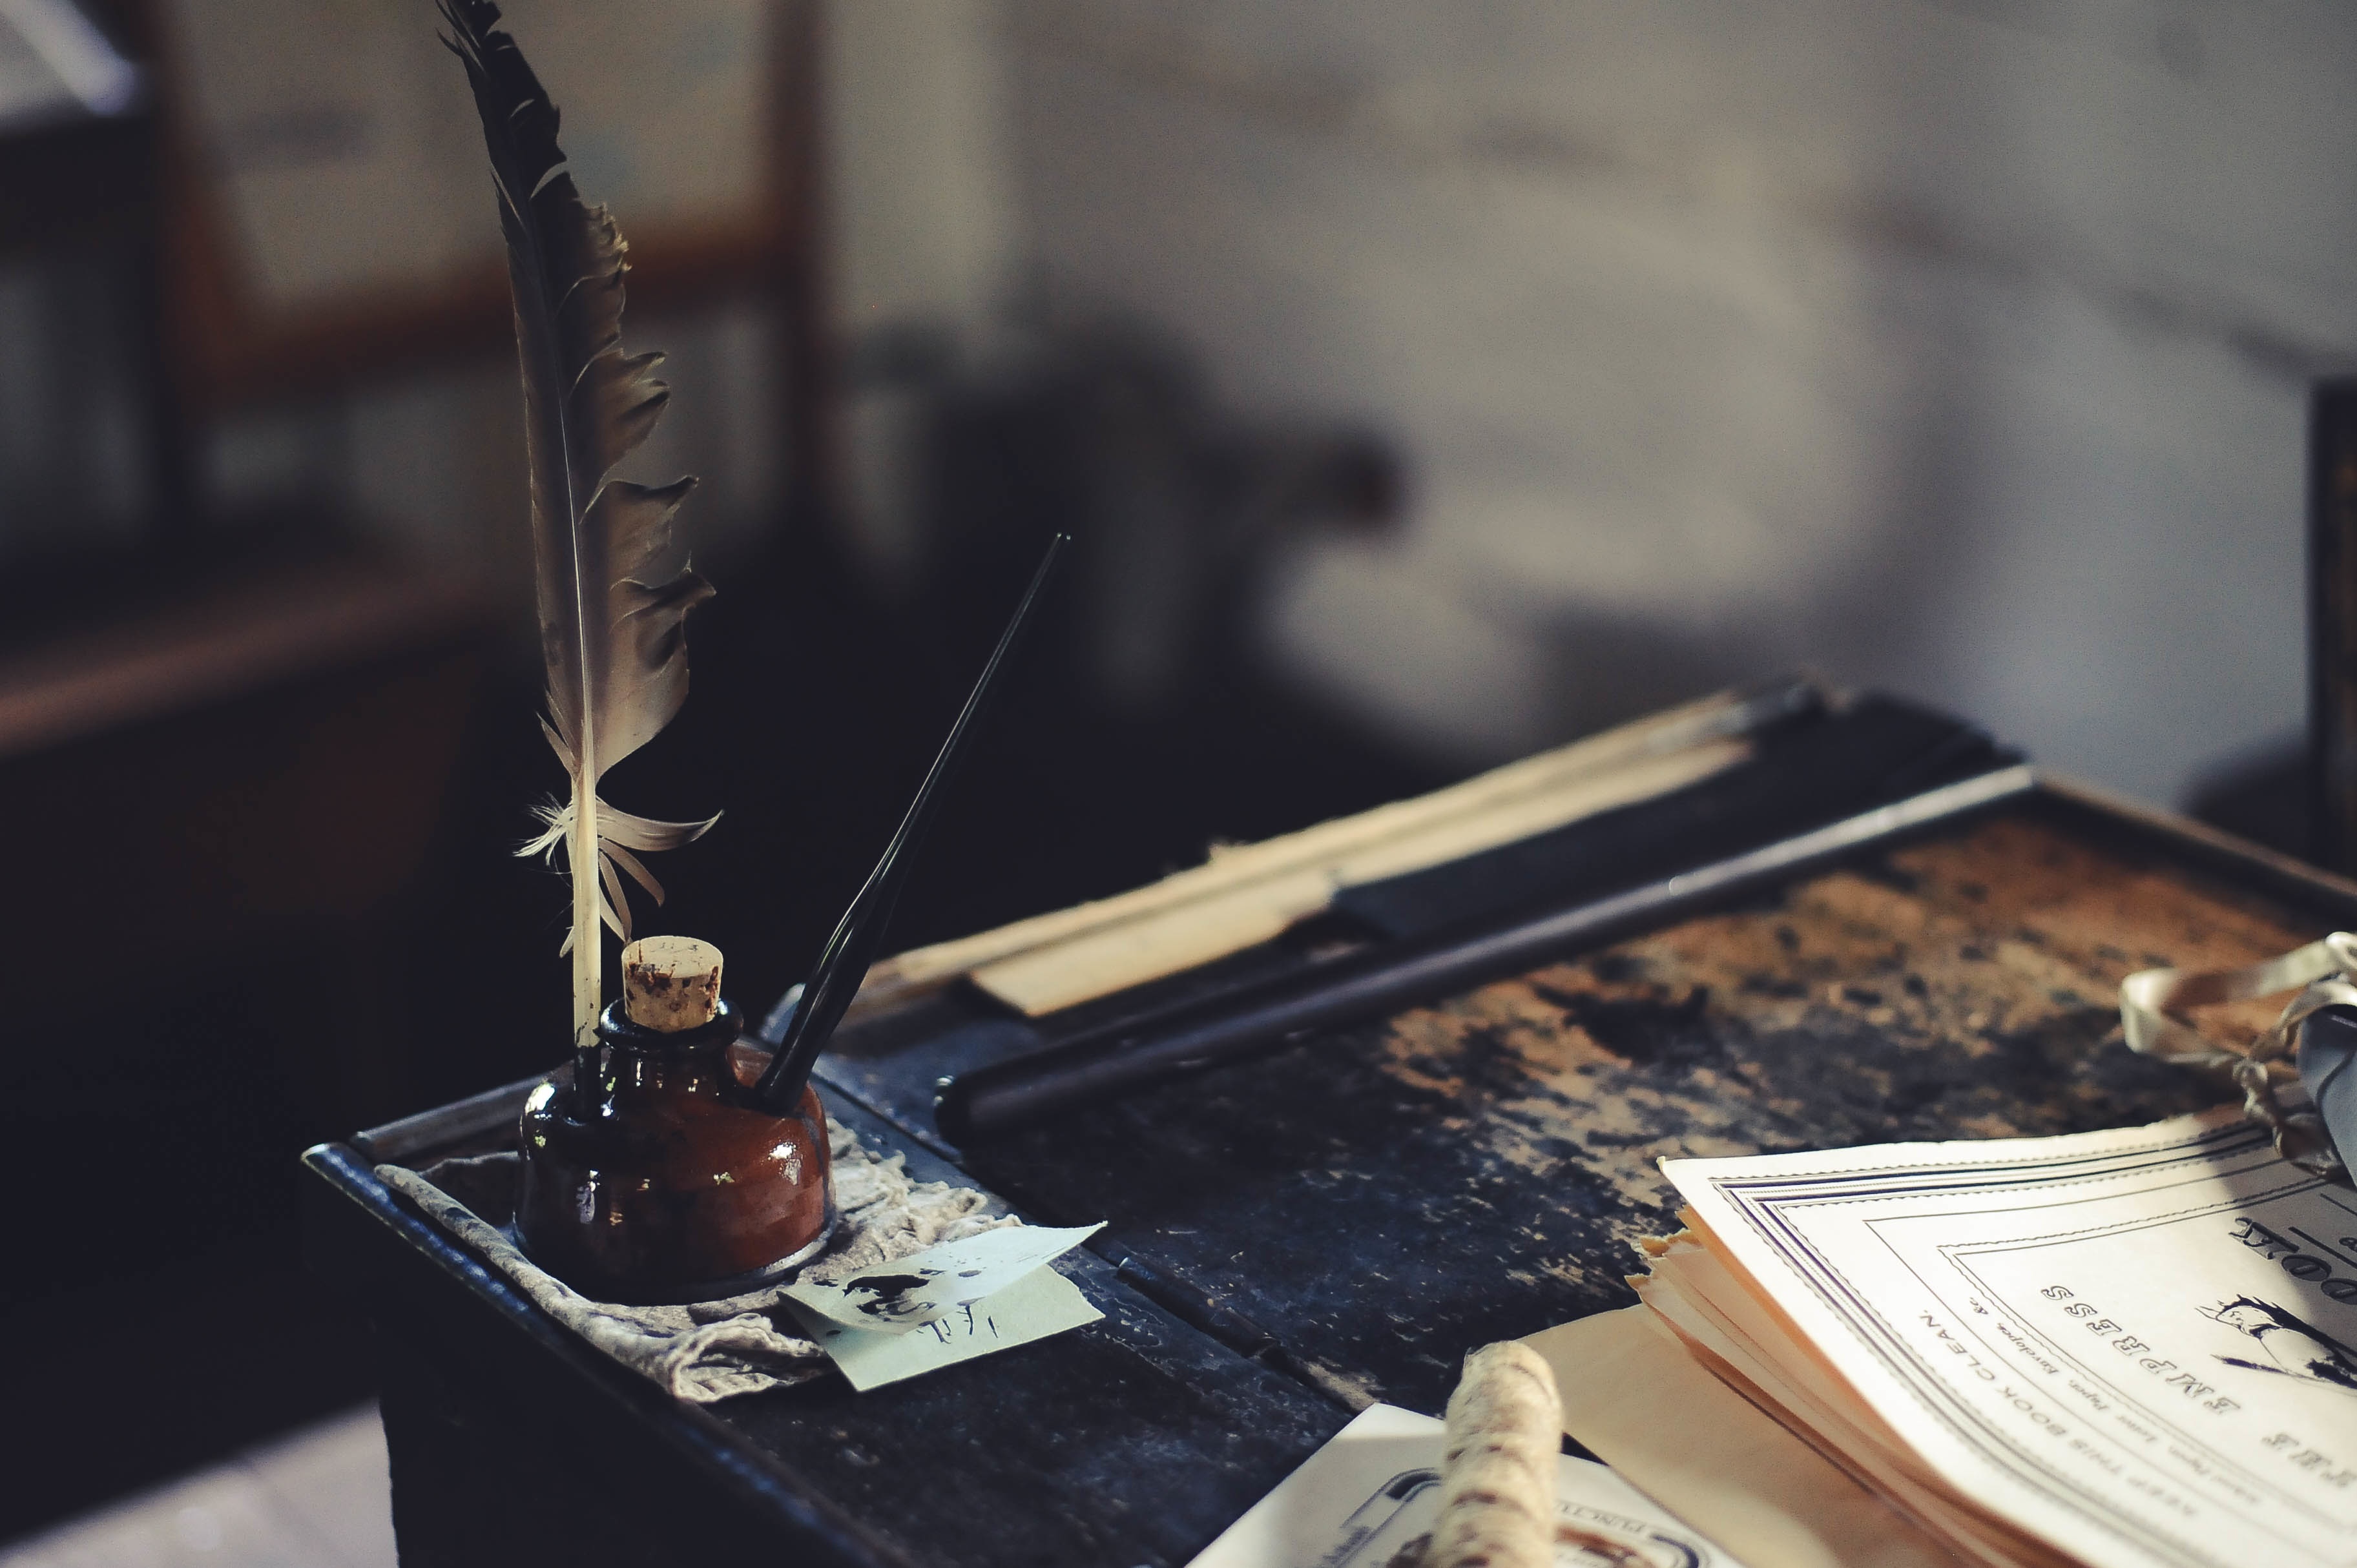
desk, table, glass, bottle, black, feather, ink well, inkwell, art, design, shape